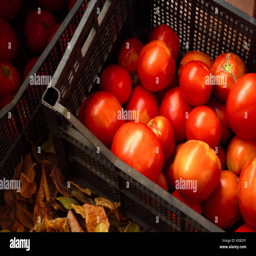
fresh ripe red tomatoes are in the boxes